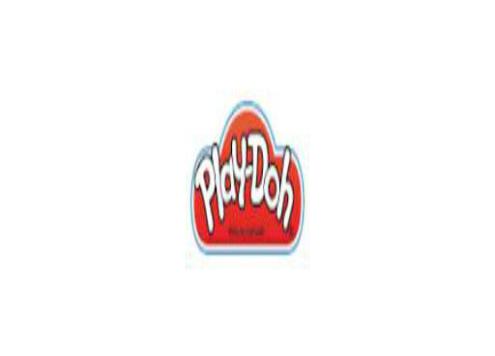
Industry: Leisure